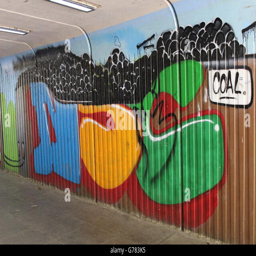
graffiti on the wall of an underpass